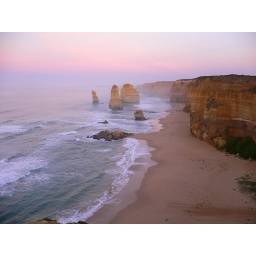
on the great ocean road in Australia. worth the drive!